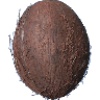
Label: Cocos 1